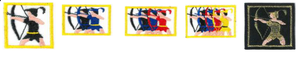
Badges tir fédéral
Le niveau des archers peut être déterminé d'après les distinctions obtenues, soit hors concours, dans son club, soit lors de concours officiels dont la discipline permet l'obtention de distinctions. Les distinctions doivent être demandées par l'archer et ne sont donc pas automatiquement attribuées.